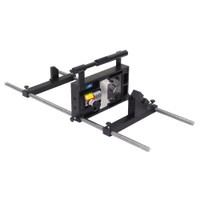
Edwards Strut Cutter
Show 12 products per page Show 24 products per page Show 48 products per page Sort by relevance Sort by price, low to high Sort by price, high to low Sort by popularity
Brand: Edwards
Category: Hardware > Tools > Cutters > Bolt Cutters